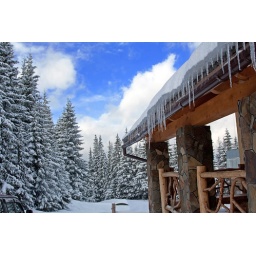
Winter house with icicles in the forest